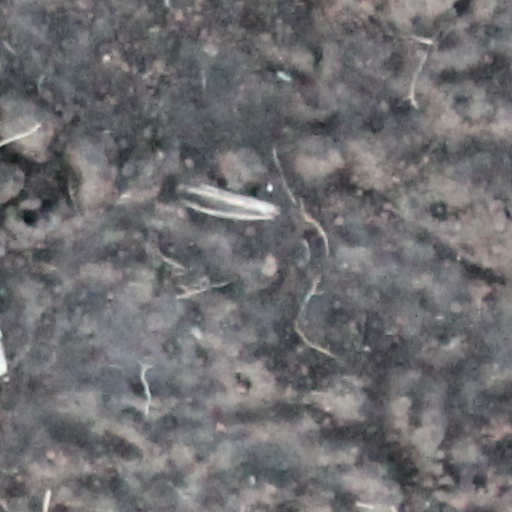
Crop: wheat